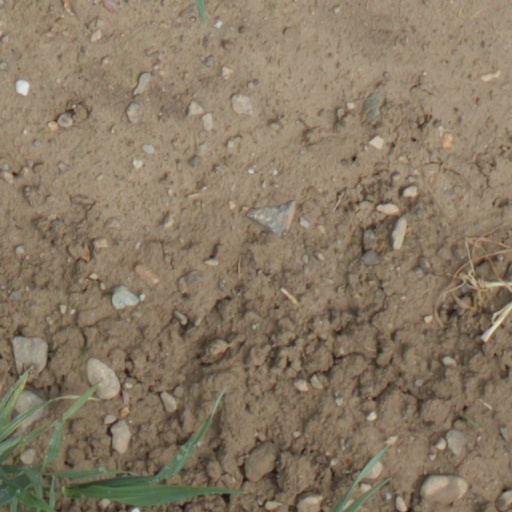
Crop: wheat